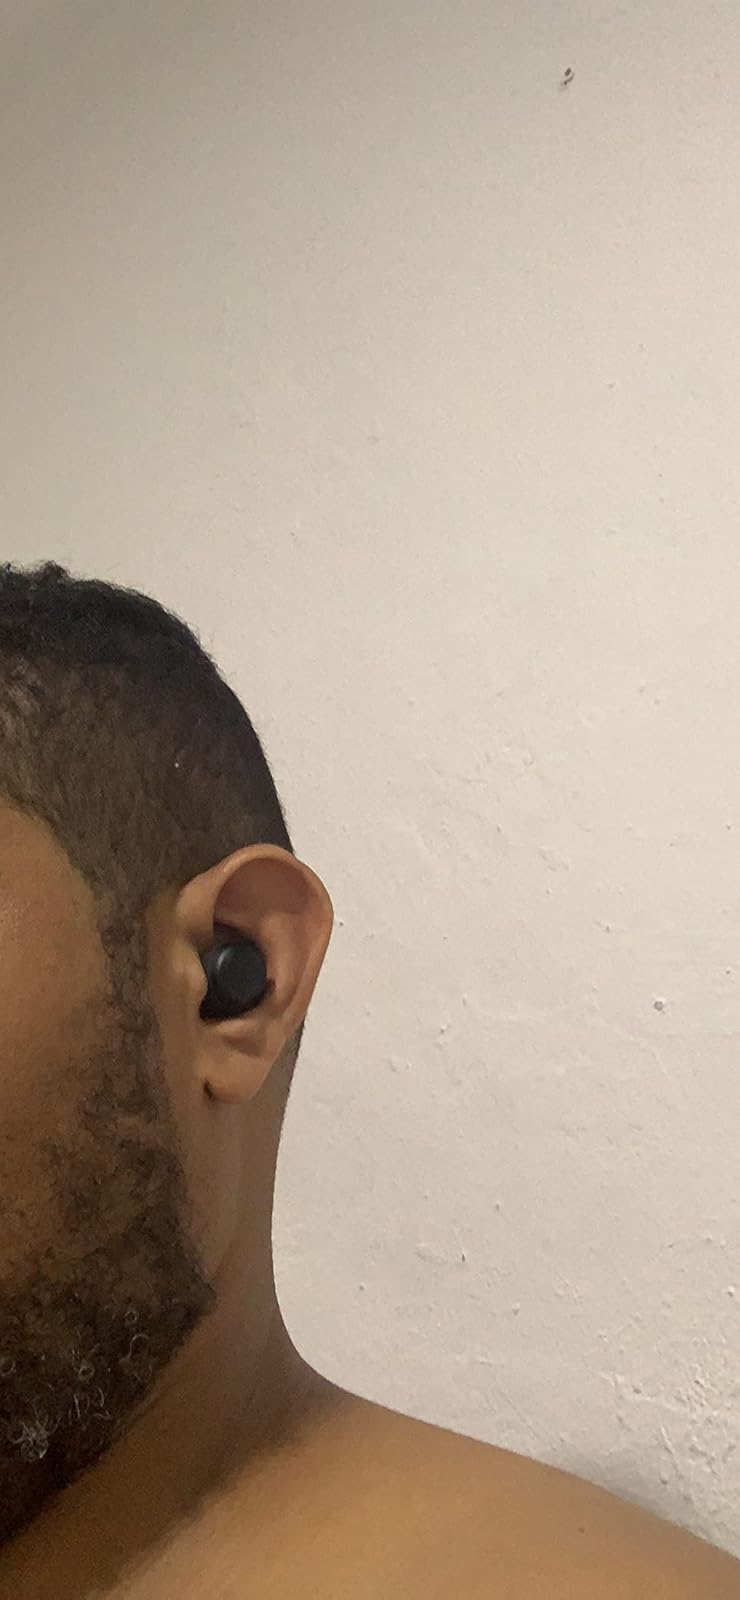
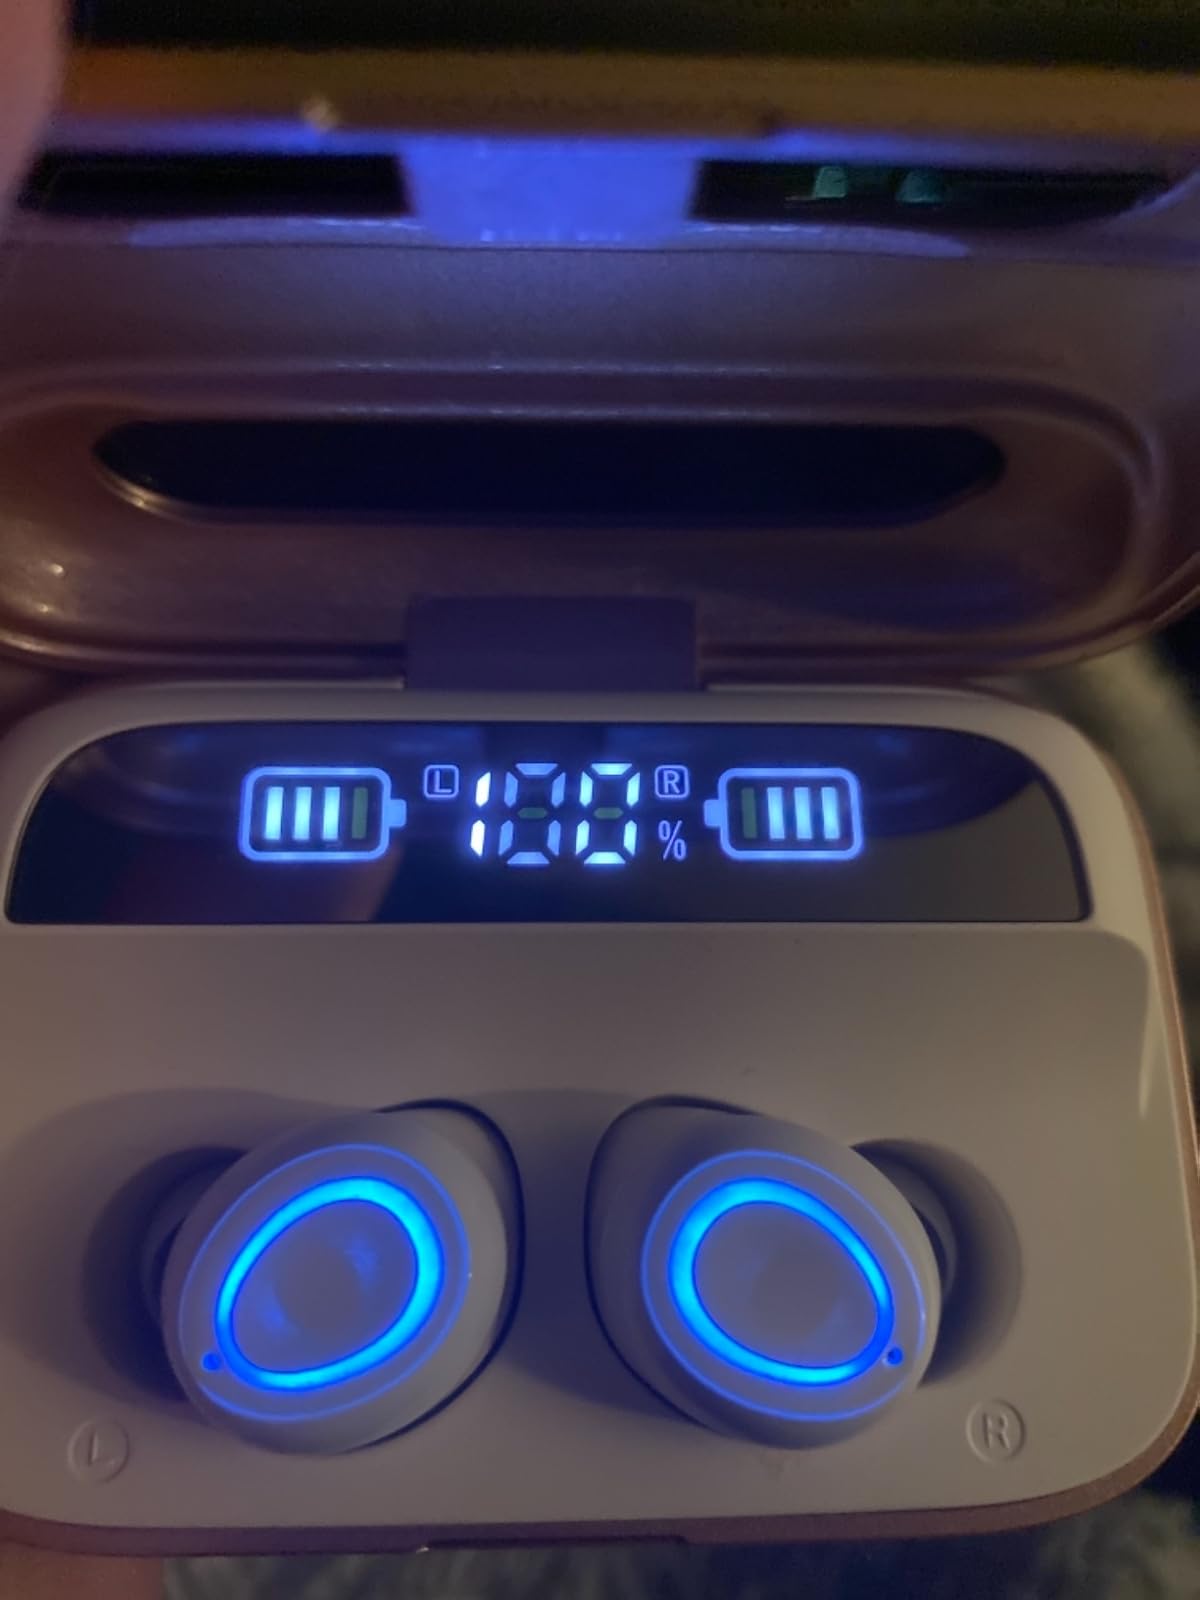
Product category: earbuds
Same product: no